St. John's Episcopal Church and Rectory (Jackson, Wyoming)

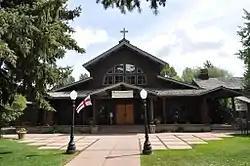

St. John's Episcopal Church and Rectory form a complex of log structures in Jackson, Wyoming. The rectory was built first: in 1911 it was a hostel and community center under the supervision of Episcopal Bishop Nathaniel Thomas. Church services were held there until 1916, when the church was built. The church and hostel are among the largest log structures in Jackson Hole.